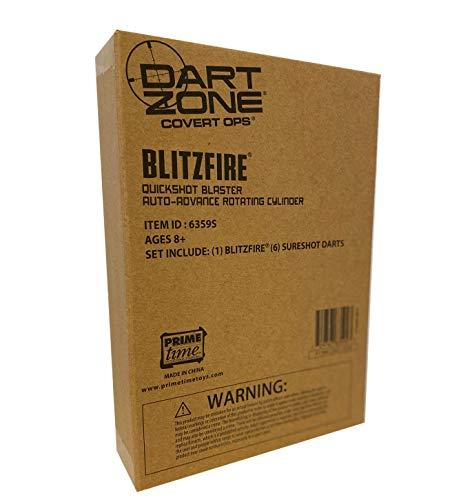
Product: Dart Zone Blitzfire Quickshot Auto-Advance Rotating Cylinder Dart Blaster with 6 Universal Waffle-Tip Darts
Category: Toys & Games | Sports & Outdoor Play | Blasters & Foam Play
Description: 1 Dart Zone Blitzfire Quickshot Blaster.
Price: $13.63
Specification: ProductDimensions:9.5x6.5x1.8inches|ItemWeight:10.2ounces|ShippingWeight:10.2ounces(Viewshippingratesandpolicies)|ASIN:B082DZSPLL|Itemmodelnumber:6359S|Manufacturerrecommendedage:8yearsandup